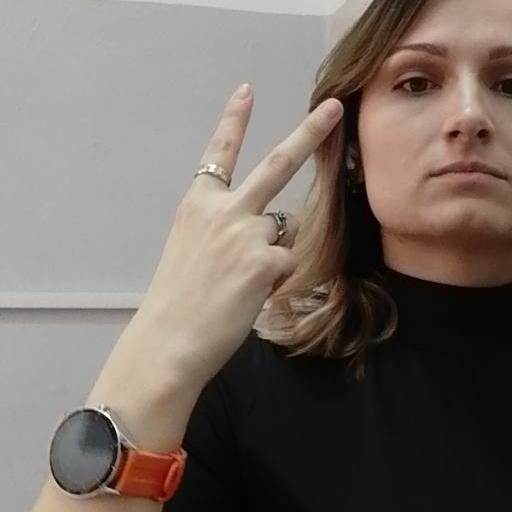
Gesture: peace_inverted